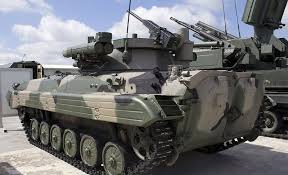
Label: BMP